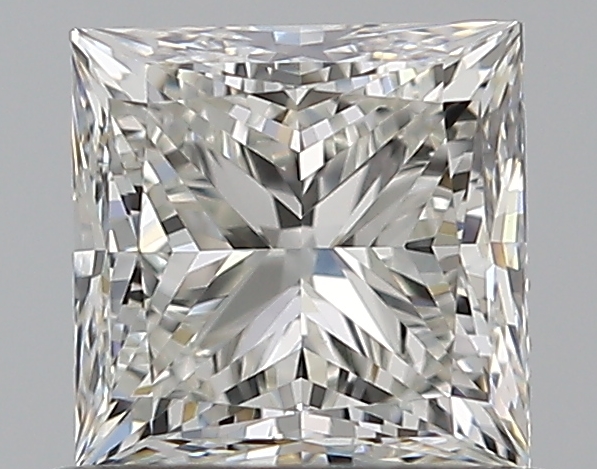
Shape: princess
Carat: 0.72
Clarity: VVS2
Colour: H
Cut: EX
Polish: EX
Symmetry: VG
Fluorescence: N
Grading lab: GIA
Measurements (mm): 4.81 x 4.77 x 3.47